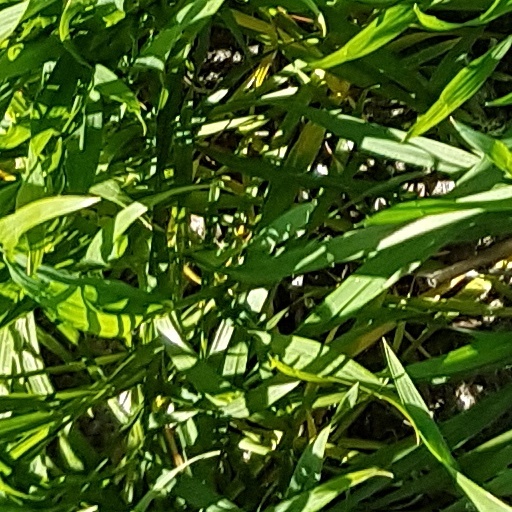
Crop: wheat